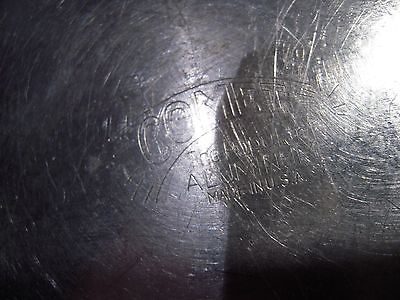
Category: kettle